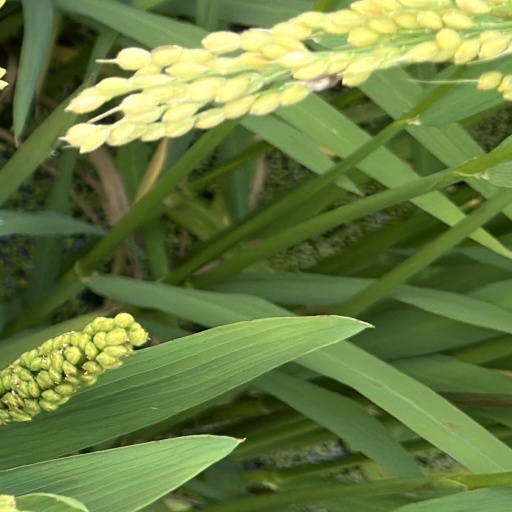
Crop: rice